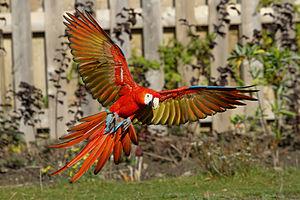
Le rouge est un champ chromatique regroupant les couleurs vives situées sur le cercle chromatique entre l'orange et les pourpres. Lavé de blanc, le rouge devient rose, sombre, il s'appelle brun. Opposé au vert, il forme un des contrastes qui, avec celui entre le bleu et le jaune et celui entre le noir et le blanc, orientent la perception visuelle. Un rouge, un vert et un bleu suffisent pour la synthèse additive des couleurs ; différentes nuances de rouge peuvent servir de couleur primaire. Pour la théorie ondulatoire de la lumière, la bande rouge est à l'extrémité de moins d'énergie du spectre visible, à la limite de l'infrarouge.